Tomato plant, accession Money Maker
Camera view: bottom (45 deg); turntable rotation: 150 degrees
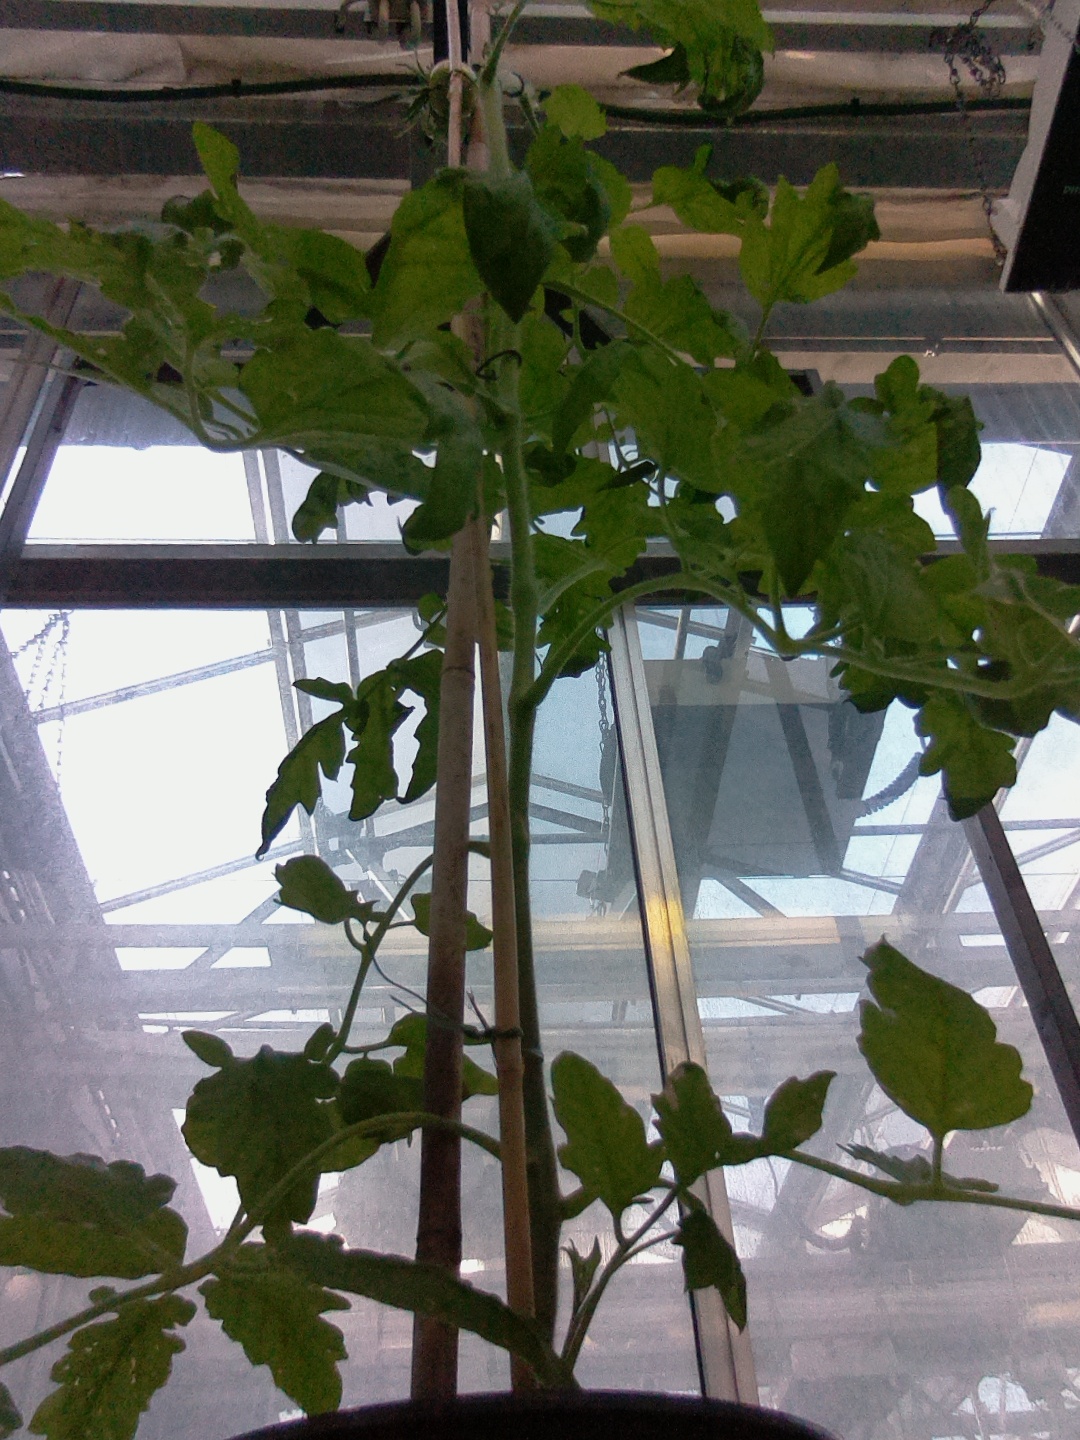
BBCH growth stage 71: 10%-20% of final fruit size